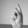
ASL letter: K